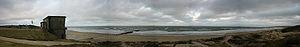
La Coronilla est une ville et une station balnéaire de l'Uruguay située dans le département de Rocha. Sa population est de 541 habitants.